Presentation Brothers College, Cork

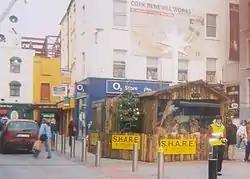
A Pres student collecting outside the Crib in Daunt Square, as part of the 2006 SHARE Fast.

Presentation Brothers College (PBC Cork) (colloquially known as Pres) is a Catholic, boys, private fee-paying secondary school in Cork, Ireland. As of 2020, Presentation Brothers College was ranked as the top boys secondary school in Ireland and regularly places first in the annual top performing schools table rankings conducted by The Irish Times.